Zecily Fung

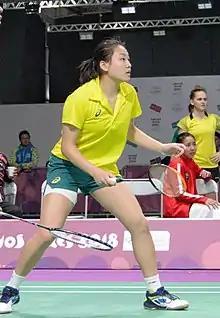
Fung at 2018 Summer Youth Olympics

Zecily Fung (born 1 October 2001) is an Australian badminton player who competes in international level events. She was a bronze medalist at the 2018 Oceania Badminton Championships in Hamilton, New Zealand, she has also represented Australia at the 2018 BWF World Junior Championships and the 2018 Summer Youth Olympics where she won the bronze medal in the mixed team event.